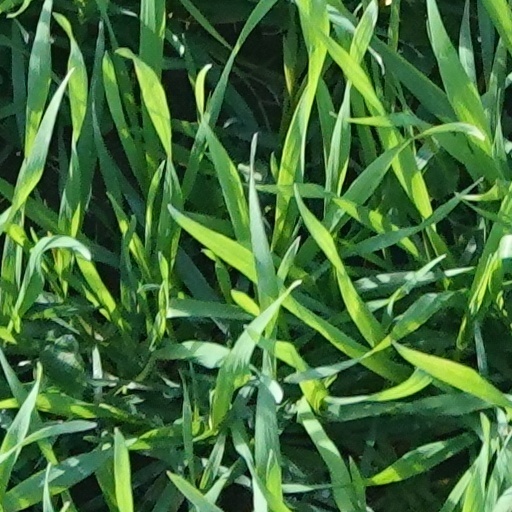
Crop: wheat